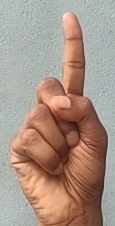
ASL sign: 1